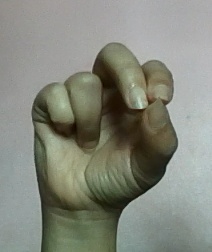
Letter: gaaf